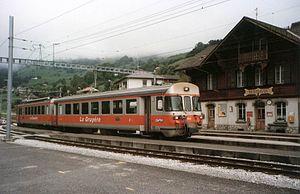
Train navette des Chemins de fer fribourgeois GFM, composé du Be 4/4 151 «La Gruyère» et du Bt 254 à Montbovon.